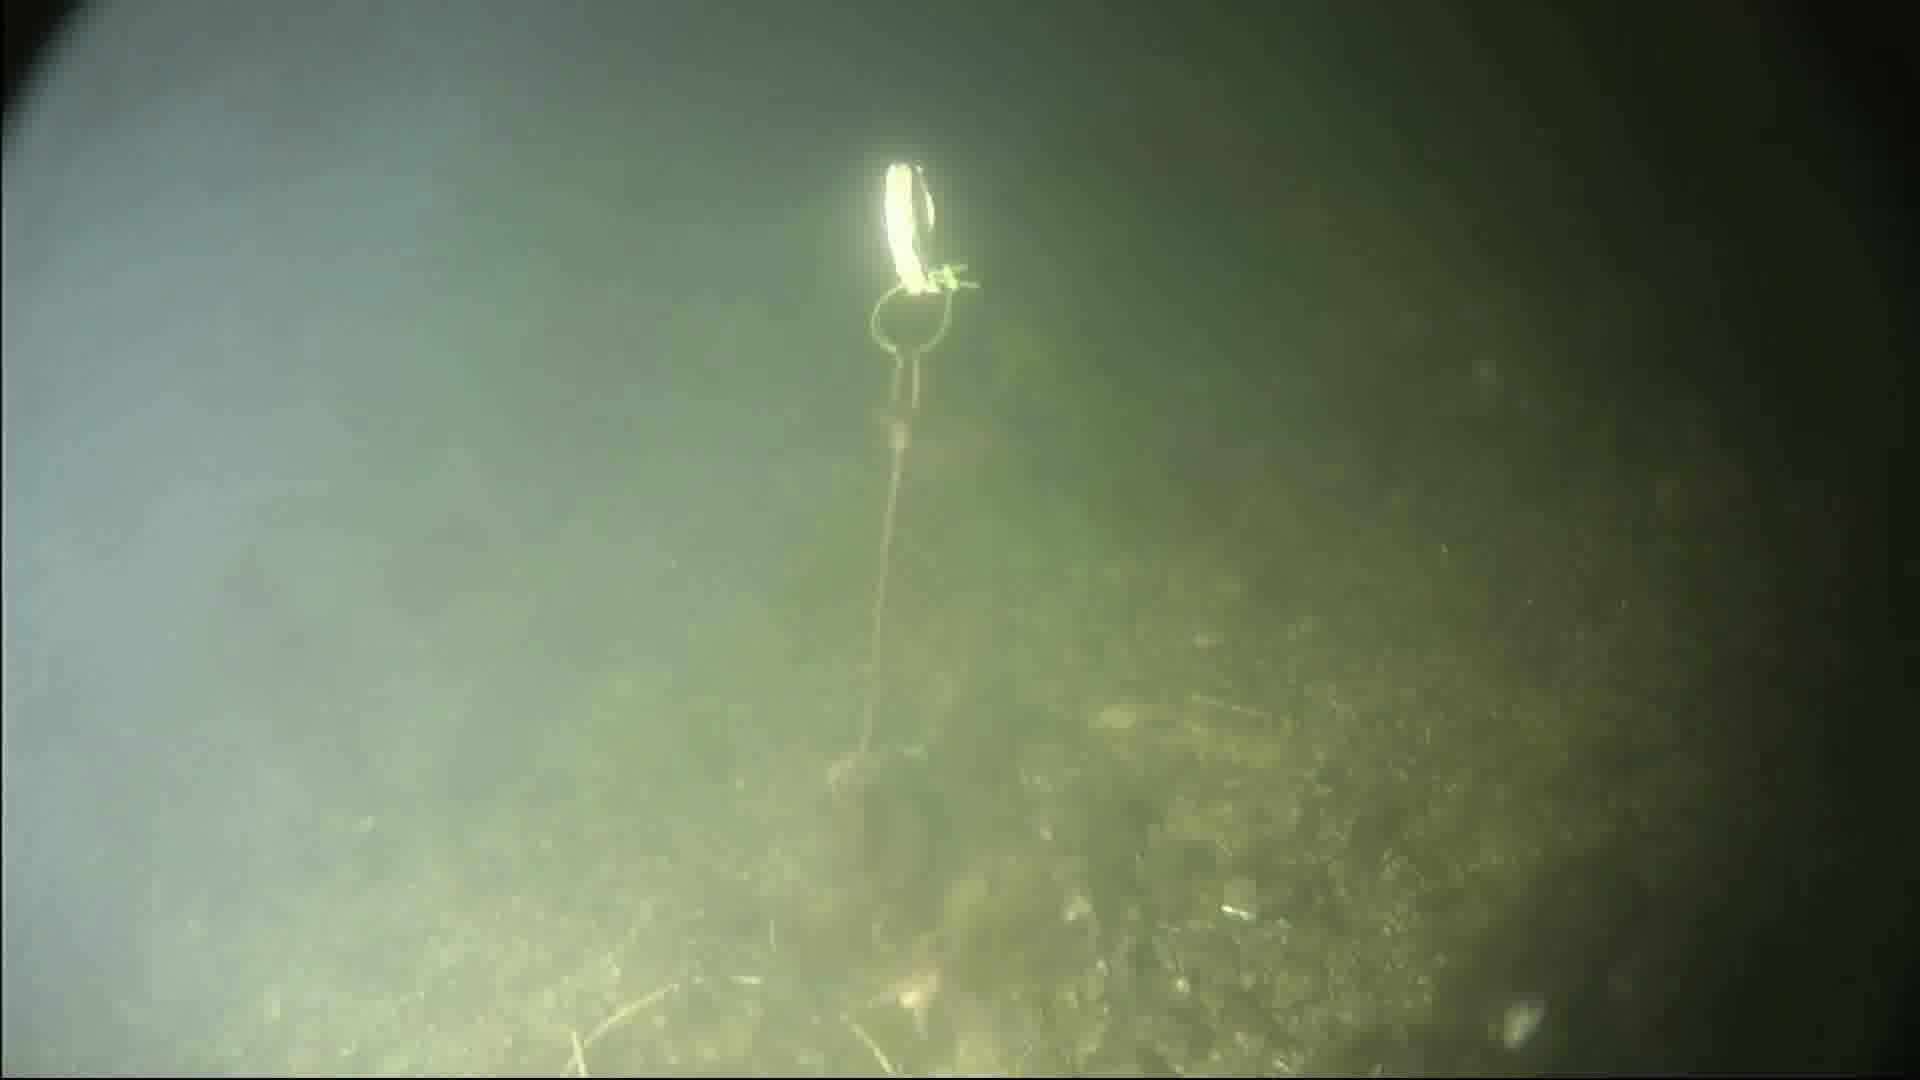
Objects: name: starfish